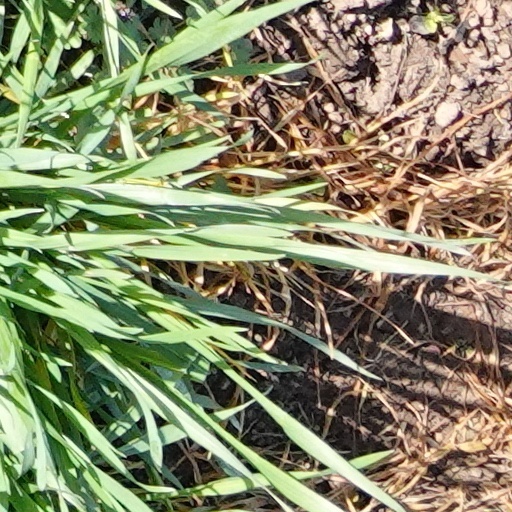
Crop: wheat